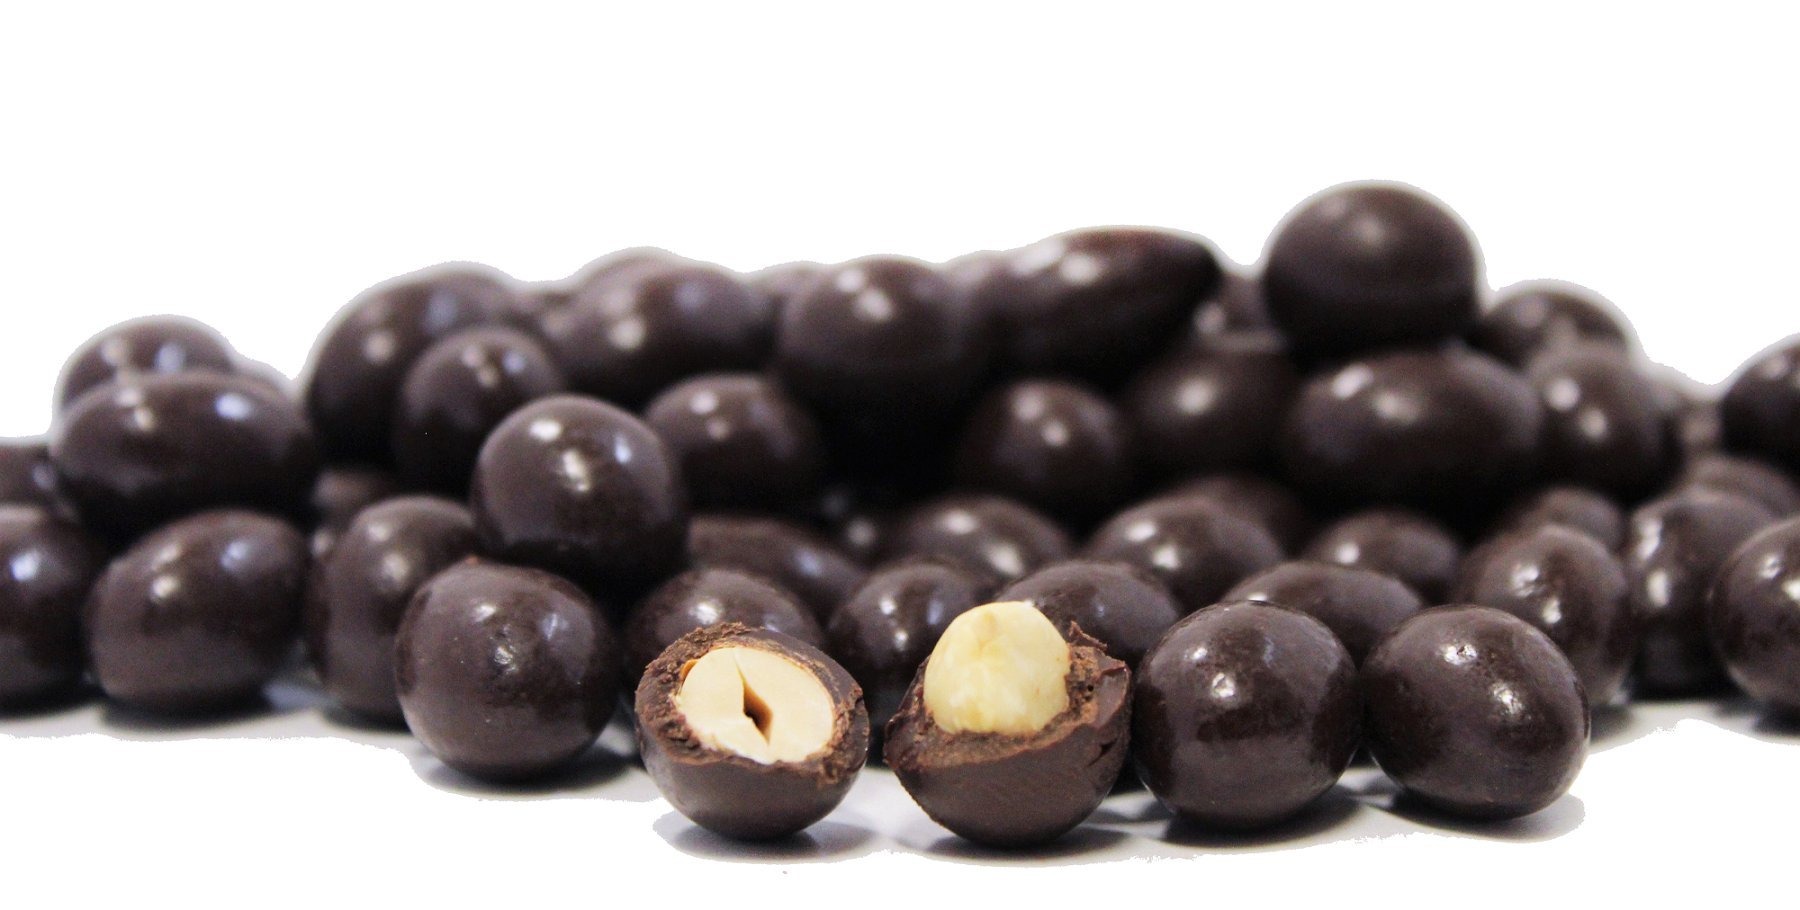
Item Name: Sugar Free Dark Chocolate Covered Peanuts by Its Delish, 5 lbs Bulk Kosher Parve and Vegan Semisweet Chocolate
Bullet Point 1: SUGAR FREE - Roasted Peanuts Coated in Sugar-Free Dark Chocolate
Bullet Point 2: VALUE SIZE - Five Pounds (80 Oz) bulk bag Its Delish brand
Bullet Point 3: YUMMY - Made with the freshest & finest roasted peanuts and sugar free Semisweet Chocolate
Bullet Point 4: CLASSY - Wonderful treat for yourself, office parties, candy buffets or to give as a gift
Bullet Point 5: QUALITY - Certified Kosher OU Parve Vegan Non-Dairy Made in the USA Shipped to you fresh!
Product Description: <p></p><b>Gourmet Sugar Free Chocolate Peanuts by Its Delish</b> <p></p> It's Delish delicious dark chocolate covered peanuts are made with freshly roasted peanuts and semi-sweet sugar free dark chocolate that's vegan and non-dairy. These are a classy delight to serve at any event. Of course you need some to have around as a snack for your home, office and travel. Enjoy!<p></p><b>About It's Delish!</b> <p></p>It's Delish was established in 1992 and is located in North Hollywood, California. It's Delish is a food manufacturer and distributor who produces over 500 gourmet food products including licorice, sour belts, taffies, caramels, Jordan almonds, chocolates, nuts, fruits, trail mixes, spices, and the spice blends. It's Delish also produces organics and all natural products. We give you the opportunity to order from the factory direct!<p></p>It’s Delish! prides itself on the four pillars that are at the foundation of everything we do.<p></p>Innovation Quality Value Service
Value: 1.0
Unit: Count

Price: 66.99